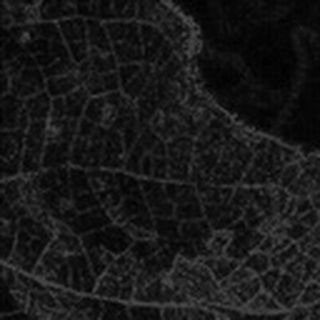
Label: cotton_bacterial_blight